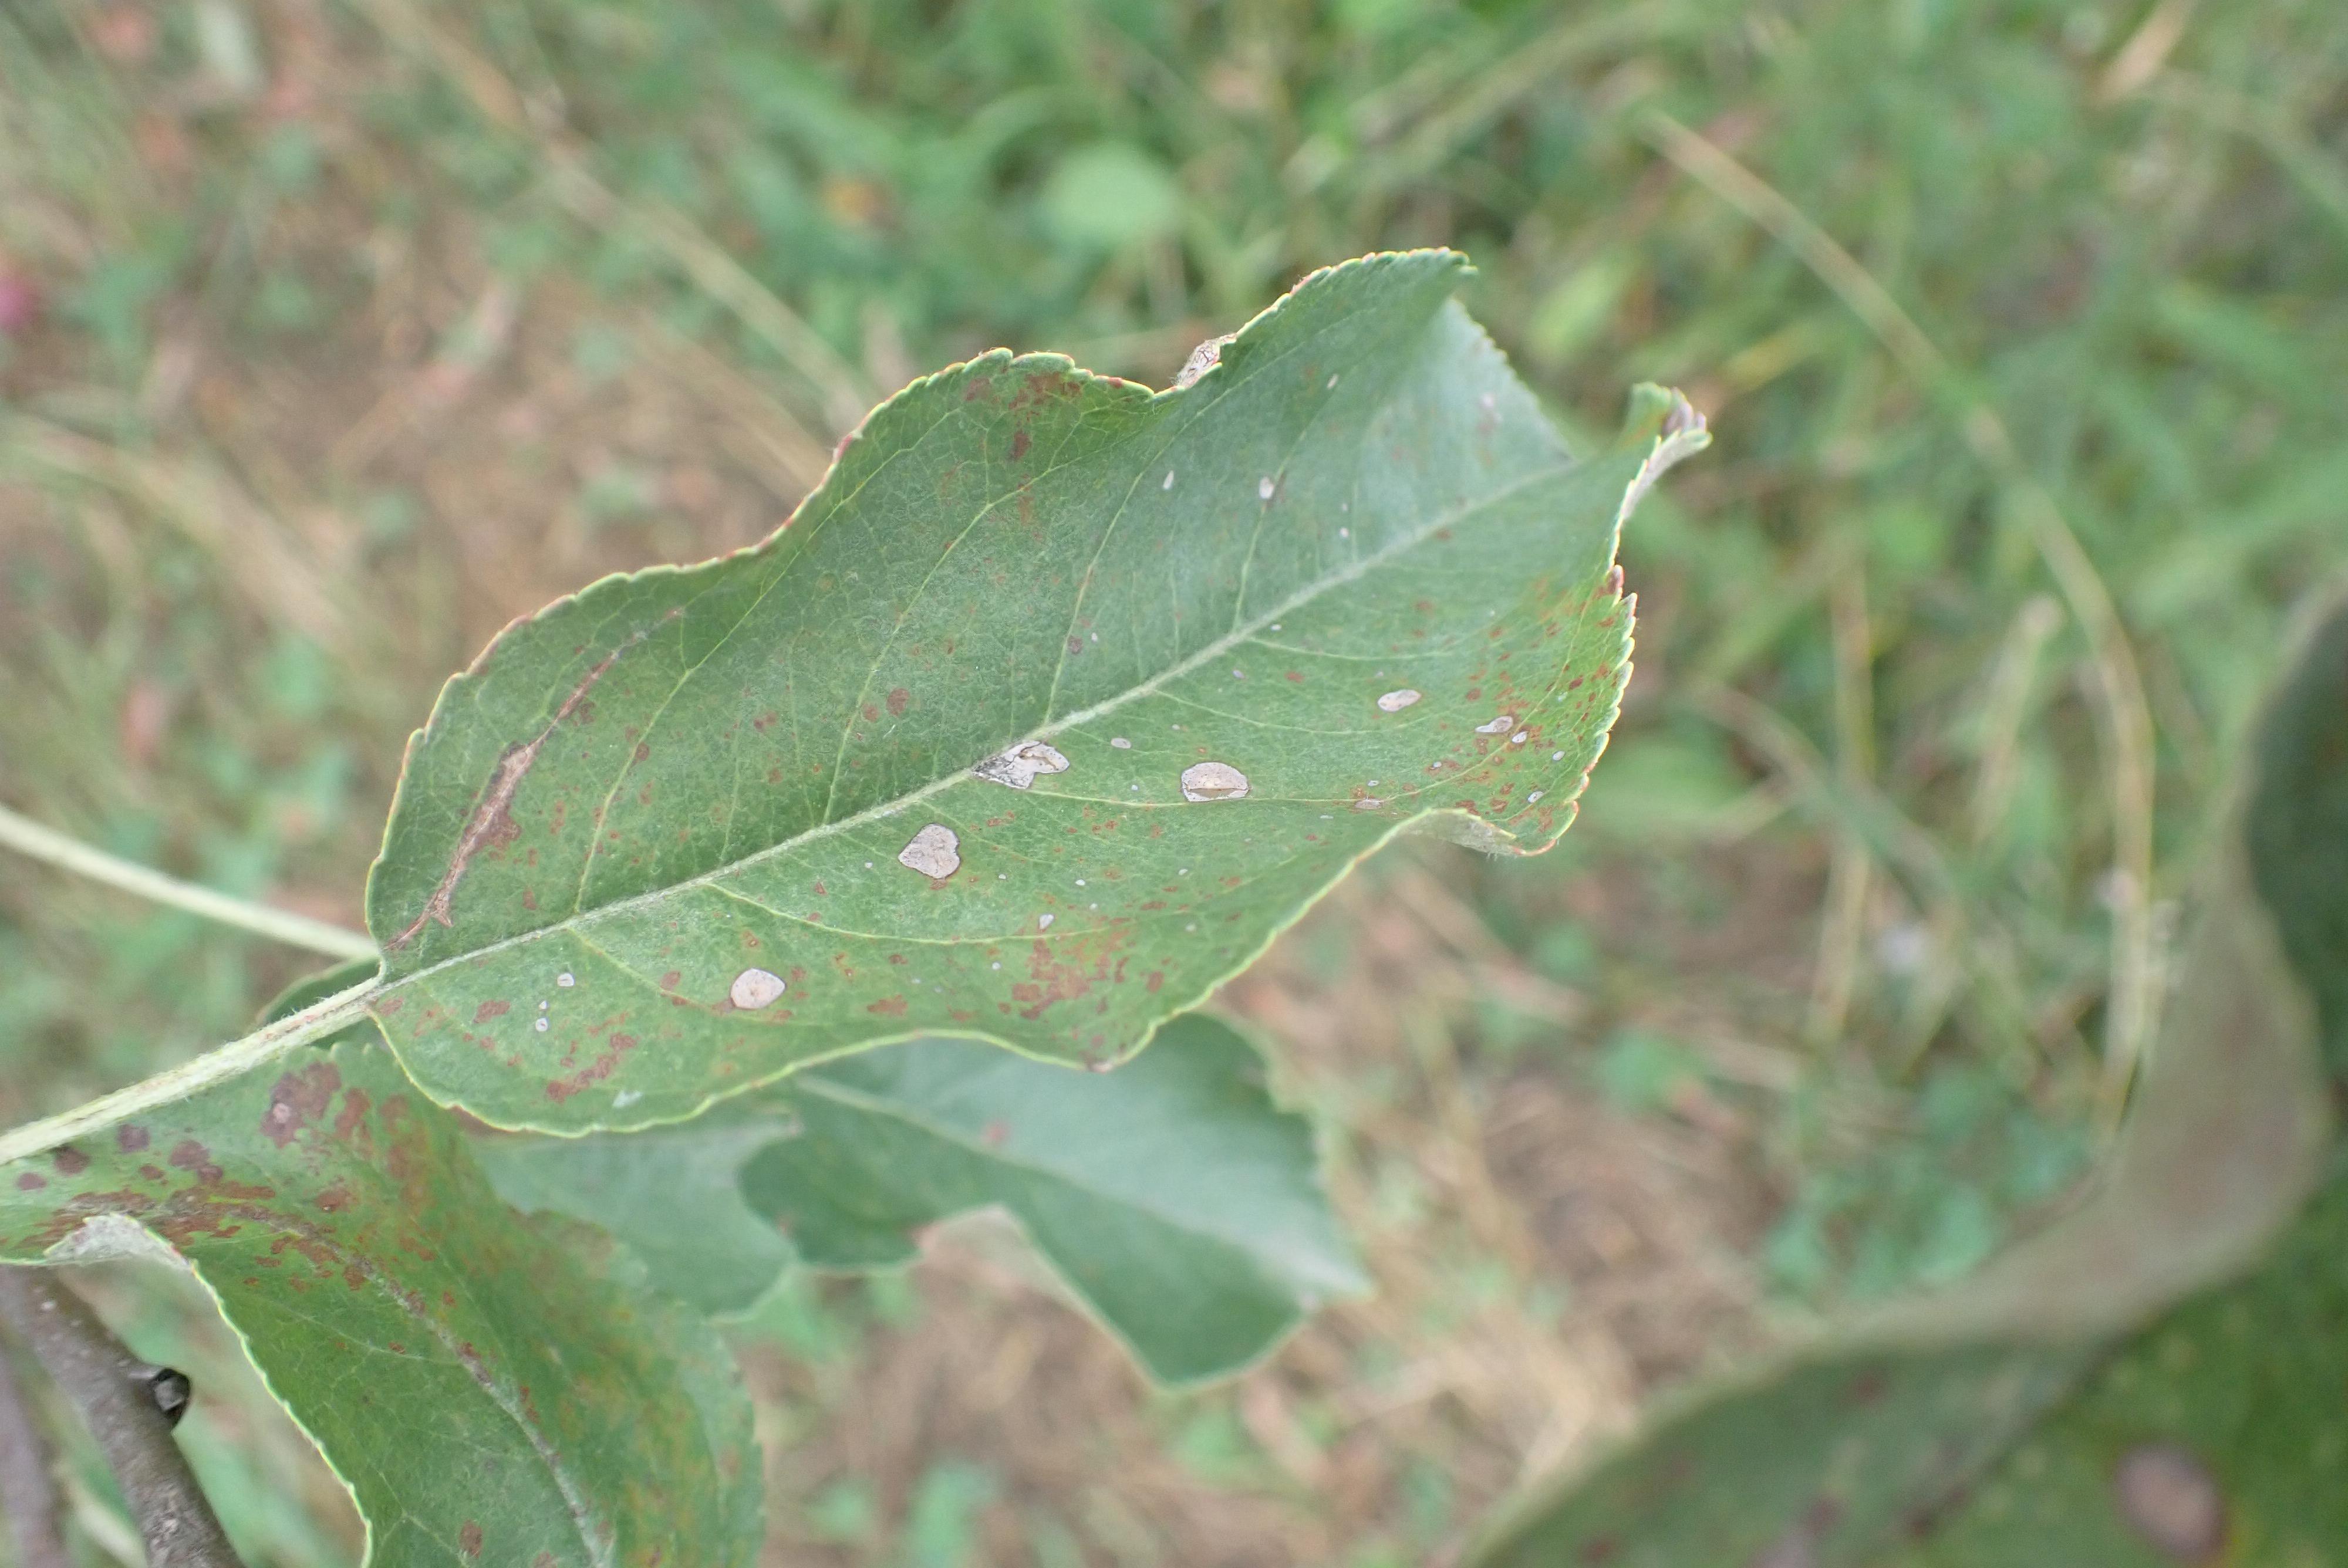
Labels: complex